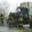
Label: truck